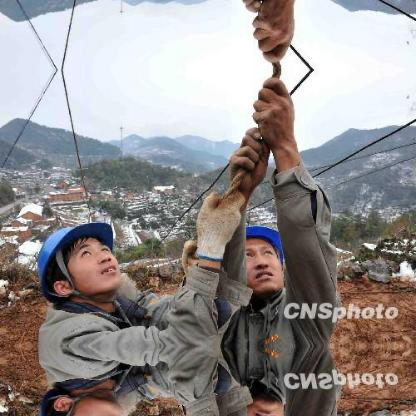
Objects in the image:
label: helmet
label: helmet
label: helmet
label: helmet